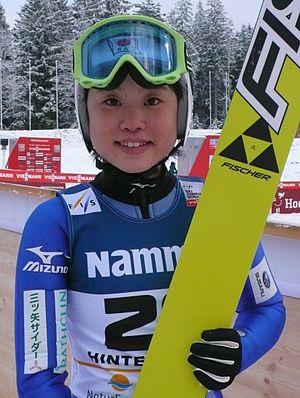
Yuki Ito
Yūki Itō, née le 10 mai 1994 à Kamikawa, est une sauteuse à ski japonaise. Elle est championne du monde par équipes en 2013 et vice-championne du monde en individuel en 2015 et 2017.